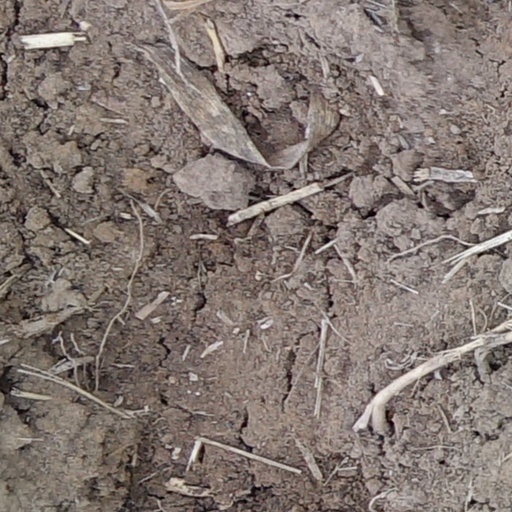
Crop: wheat